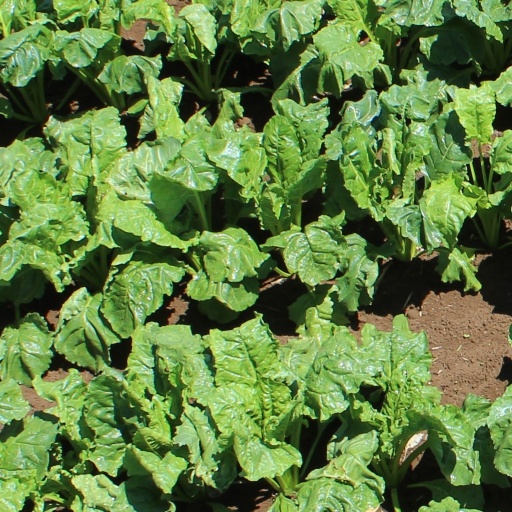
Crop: sugar beet